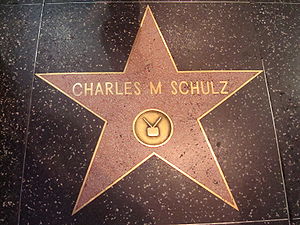
Charles M. Schulz / Eksterne henvisninger
Charles M. Schulz stjerne på Hollywood Walk of Fame.
Charles Monroe Schulz var en amerikansk tegner, hvis tegneserie Radiserne anses for at være en af de mest populære og indflydelsesrige i historien.